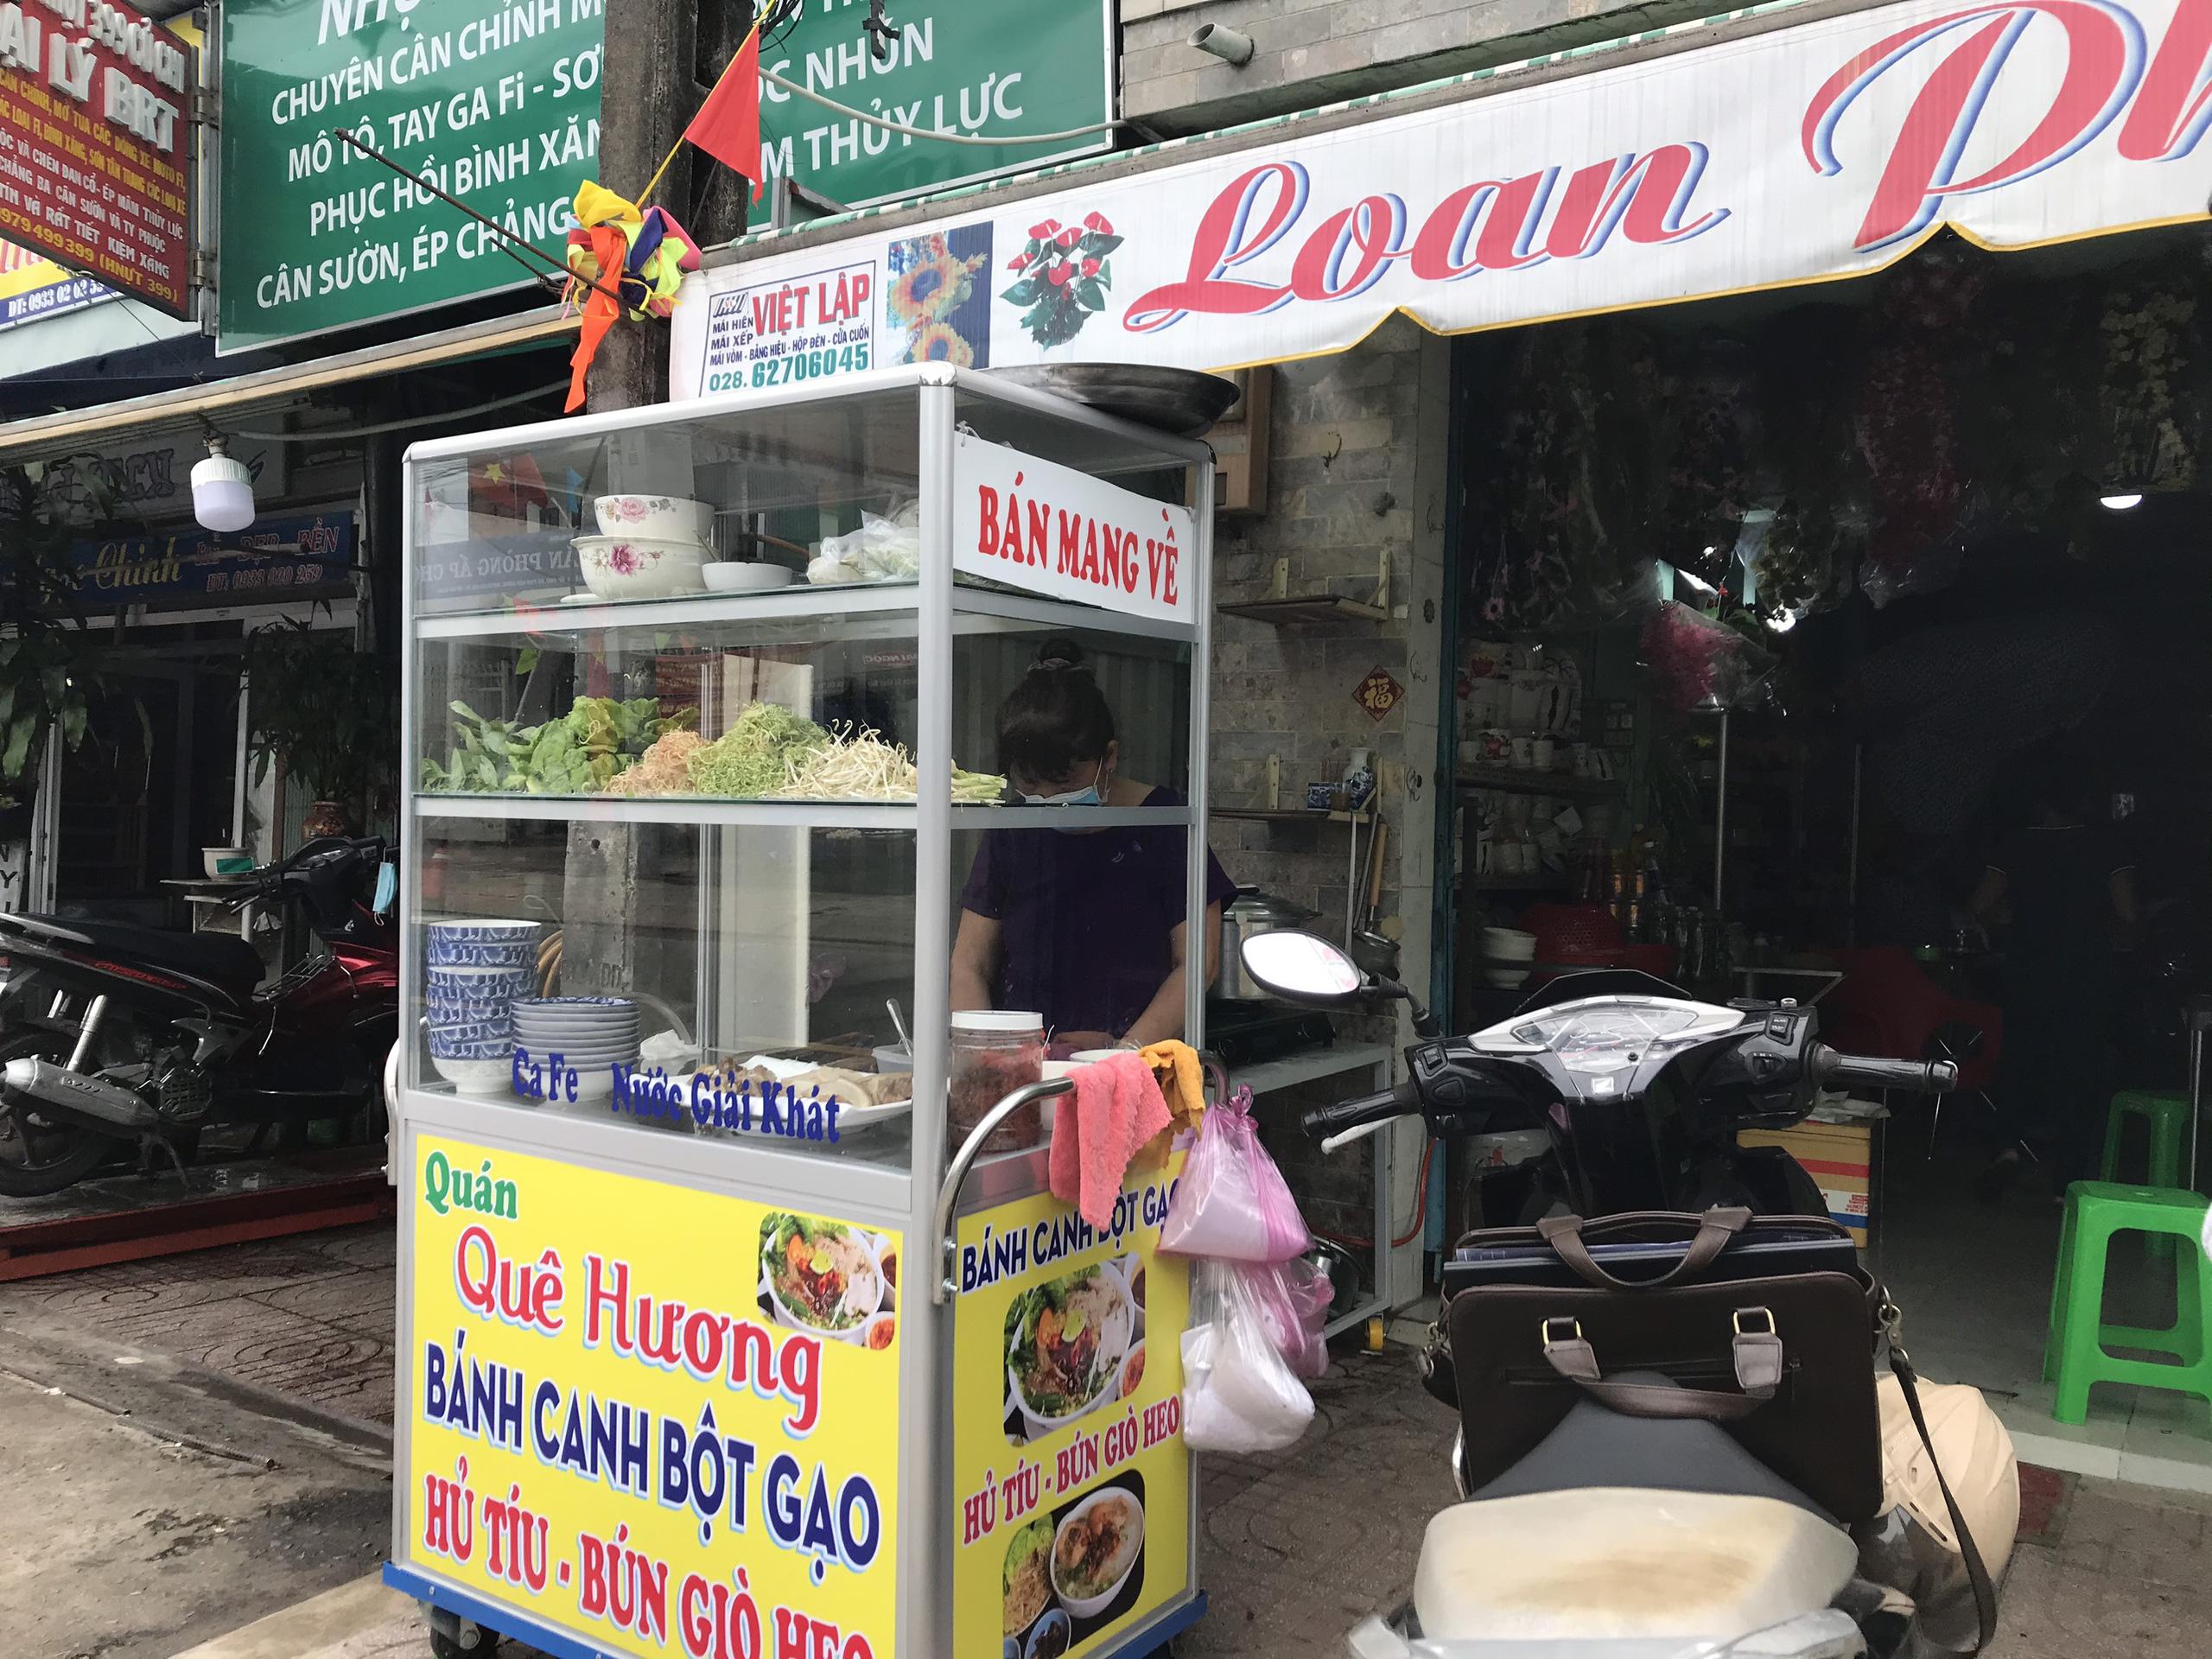
có một chiếc xe bán hàng xuất hiện ở trước một căn nhà